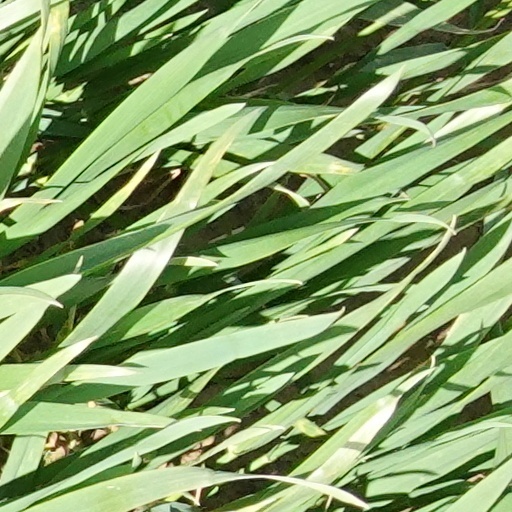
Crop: wheat